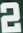
Number: 2